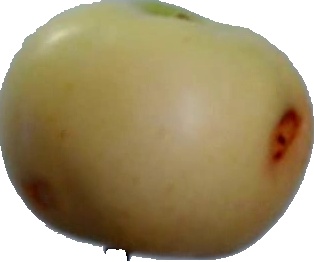
Label: apple_6